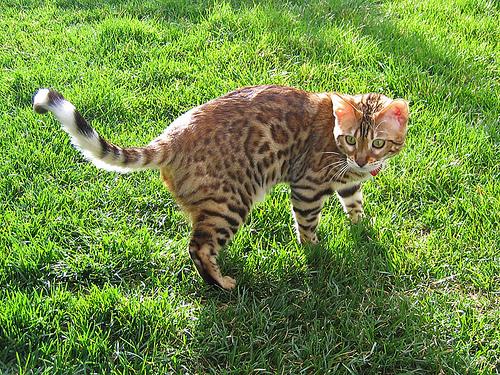
Breed: Bengal